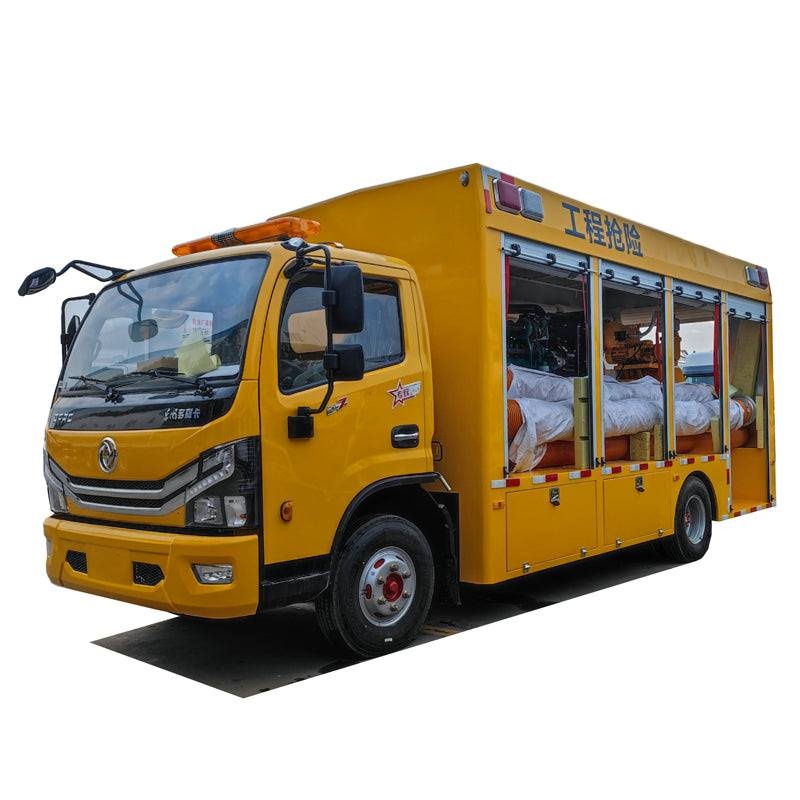
Dongfeng 4x2  Drainage disaster rescue truck
Drainage disaster rescue truck the van is equipped with diesel generator set and drainage pump, which really realizes the concept of mobile water pump. The main features of this series of high-flow van emergency flood control and drainage truck is highly mobile, which is convenient for urban drainage department to quickly arrive at the scene after encountering waterlogged city roads for flood control and rescue operations. The whole vehicle is highly mobile and powerful, and can be used in various complex working conditions such as urban flood control, emergency drainage and tunnel rescue. Model: CLW5082XXH6 Submersible pumps: 2000m³/h Total Weight: 8275kg Curb Weight: 8080kg Size of Outter: 7040*2350*3100(mm) Generator sets 200kw WheelBase: 3800mm Tire Size: 245/70R19.5 Transmission: 6-Speed Tire Number: 6+1 Front/Rear Axle: 3T/5.5T Brake System: Air Brake Fuel Type: Diesel Emission Standard: Euro 6 Engine Model: YCY30165-60 Power: 121kw/165HP Displacement: 2970ml
Brand: Chengli Special Automobile Co.,Ltd
Category: Vehicles & Parts > Vehicles > Motor Vehicles > Service & Utility Vehicles > Emergency Vehicles